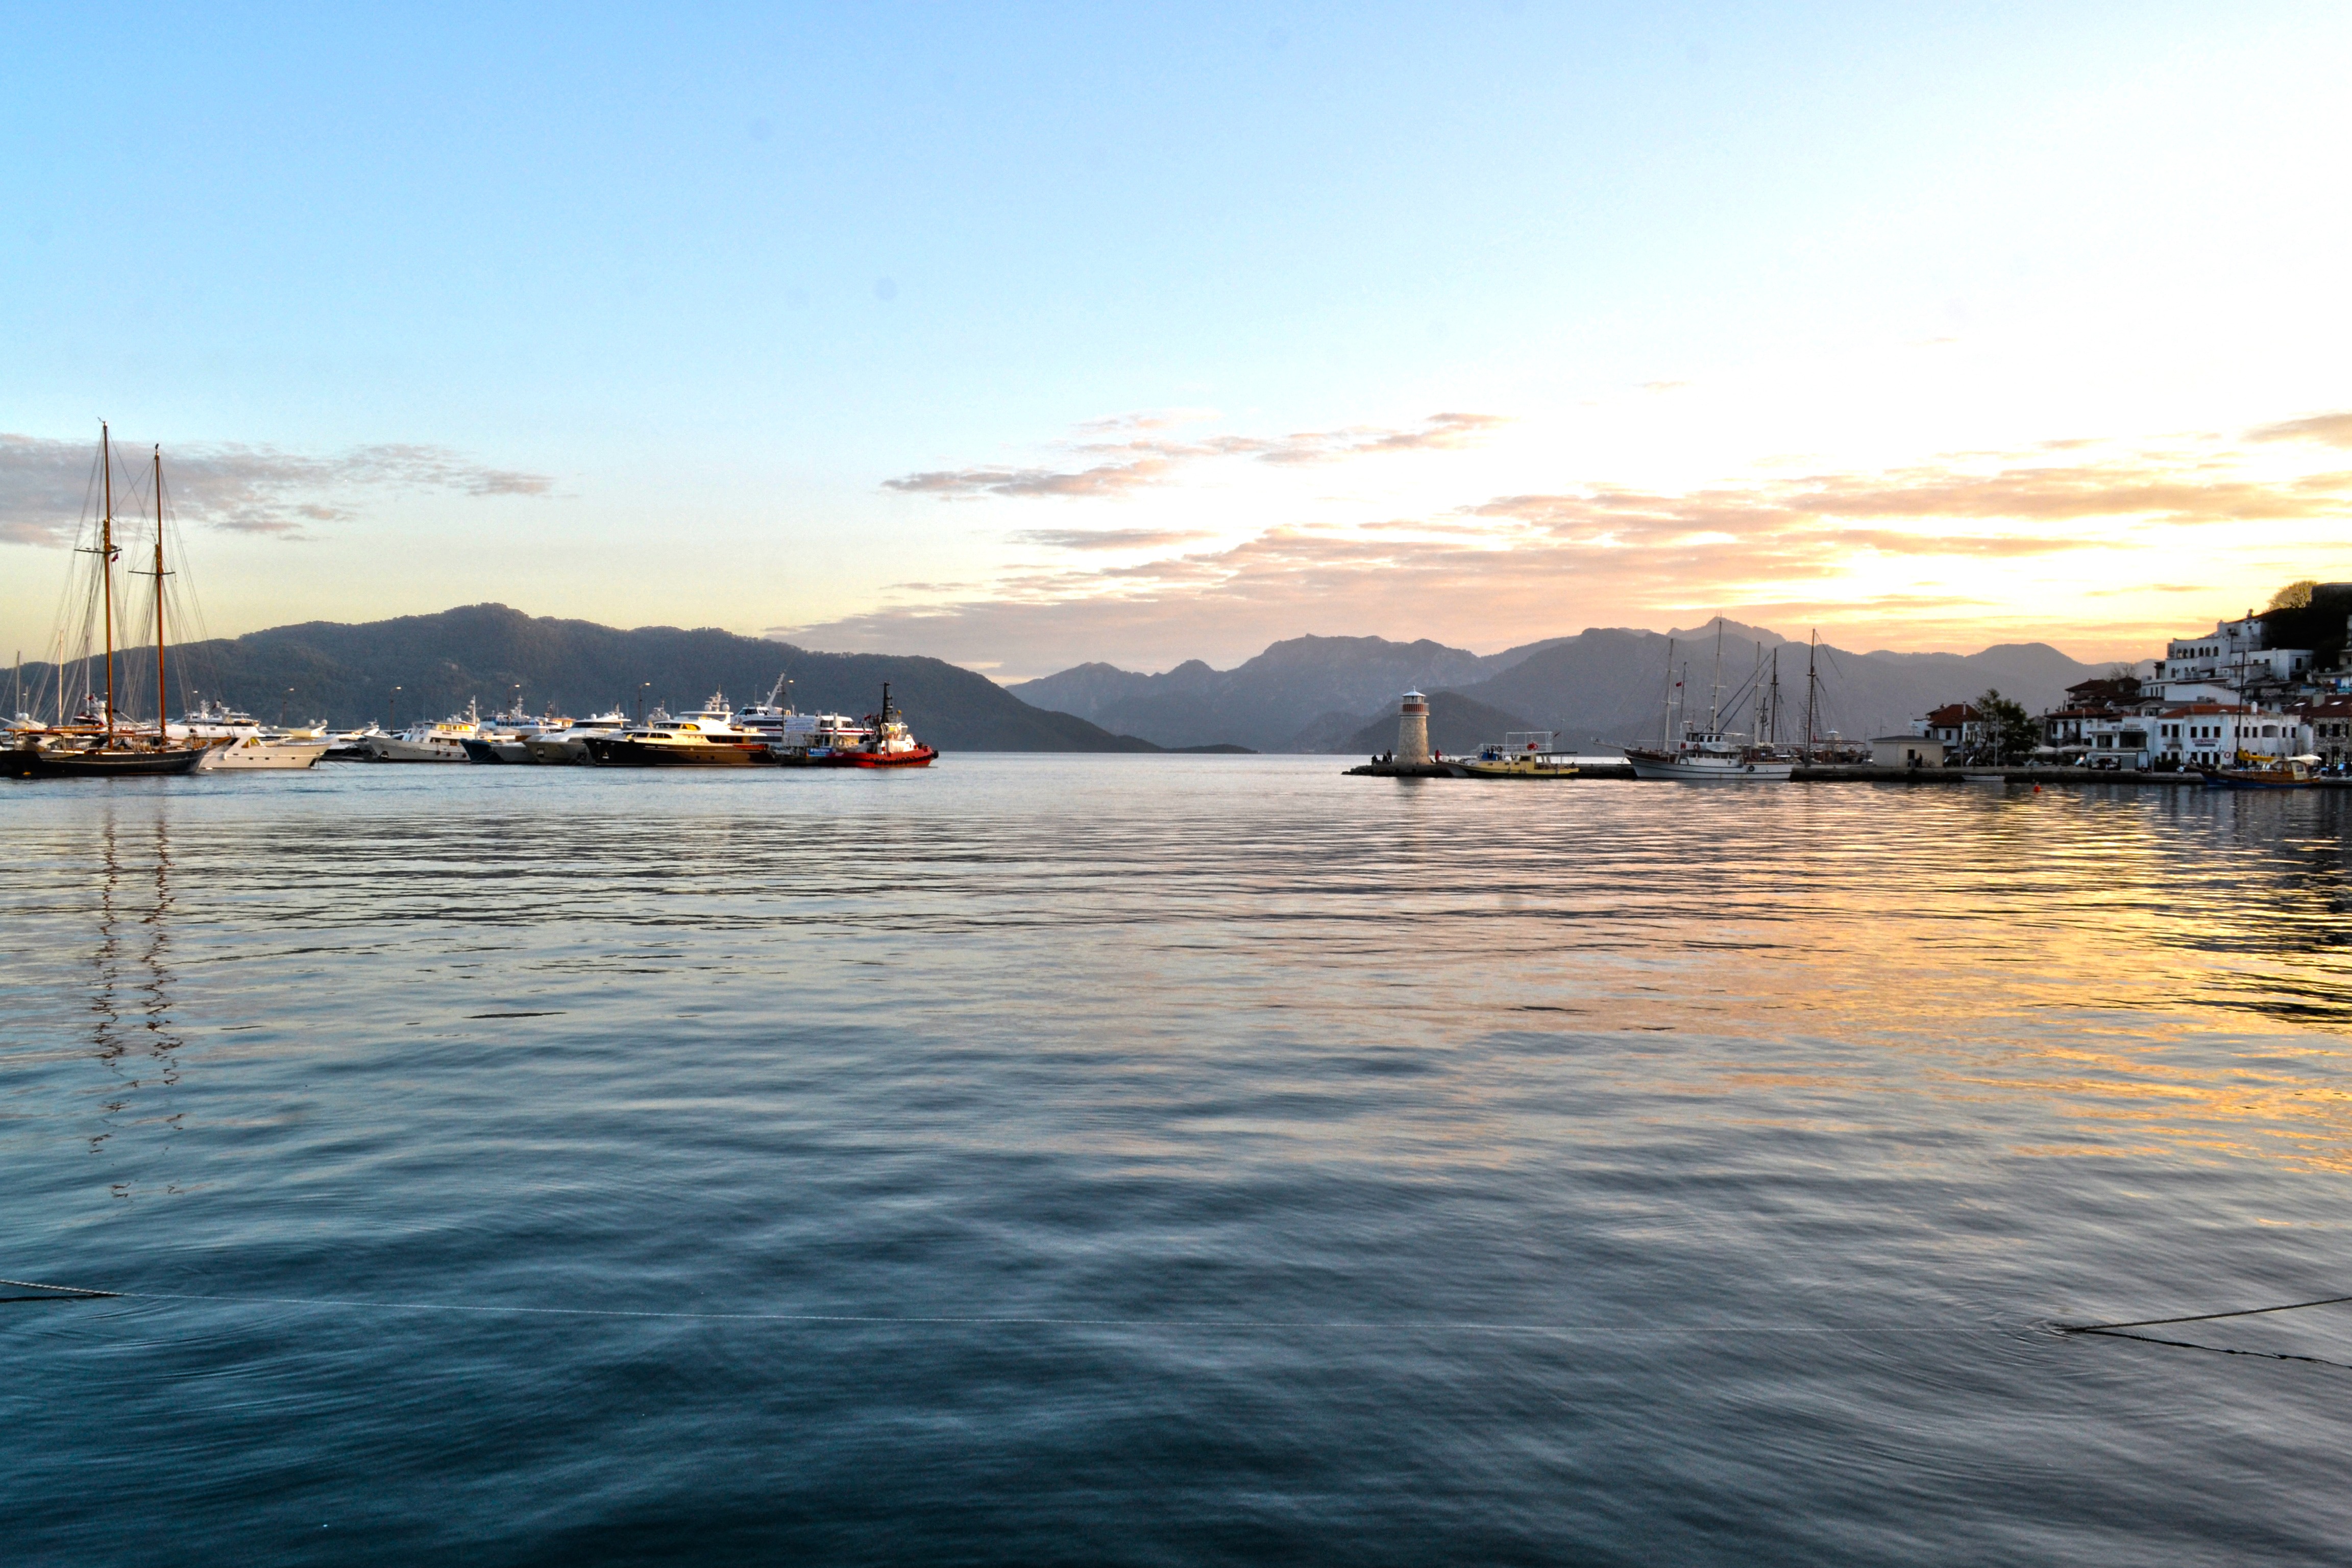
beach, landscape, sea, coast, nature, ocean, horizon, sunset, boat, shore, wave, lake, dawn, river, dusk, evening, reflection, vehicle, bay, body of water, boating, marine